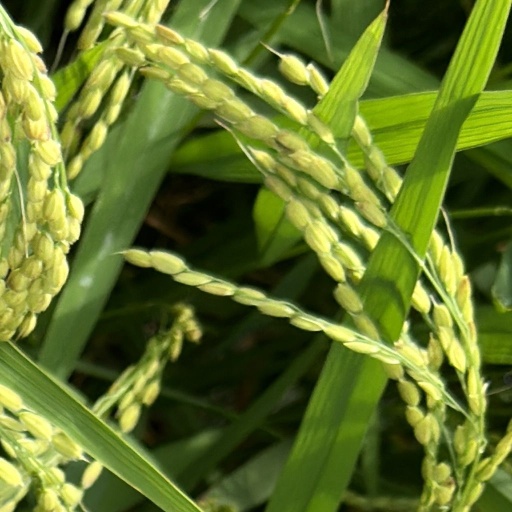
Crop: rice